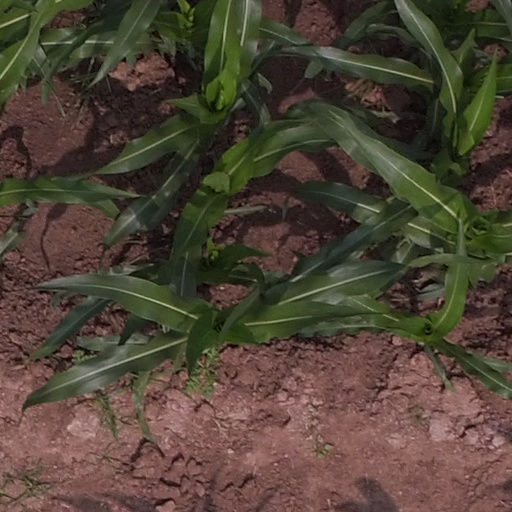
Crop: maize; corn